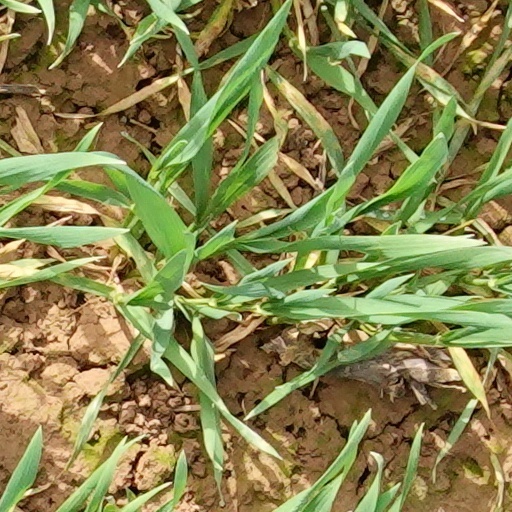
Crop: wheat